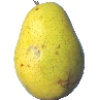
Label: pear_monster